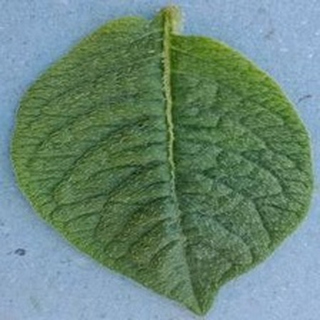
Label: healthy_potato